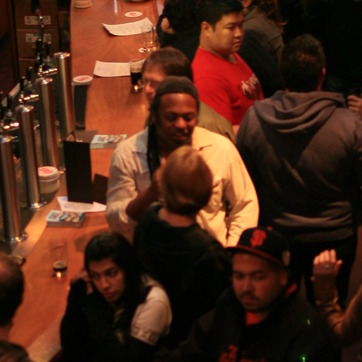
Material: hair